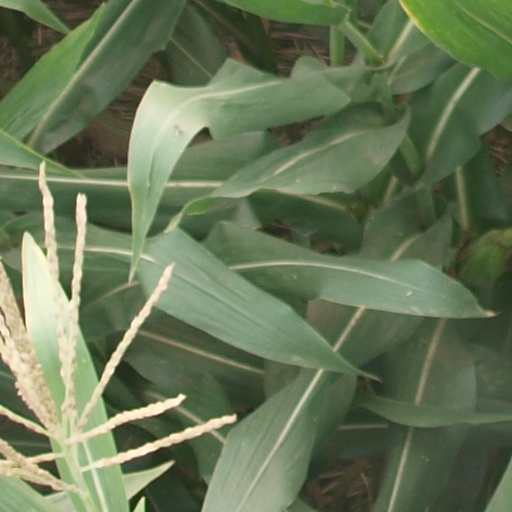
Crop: maize; corn